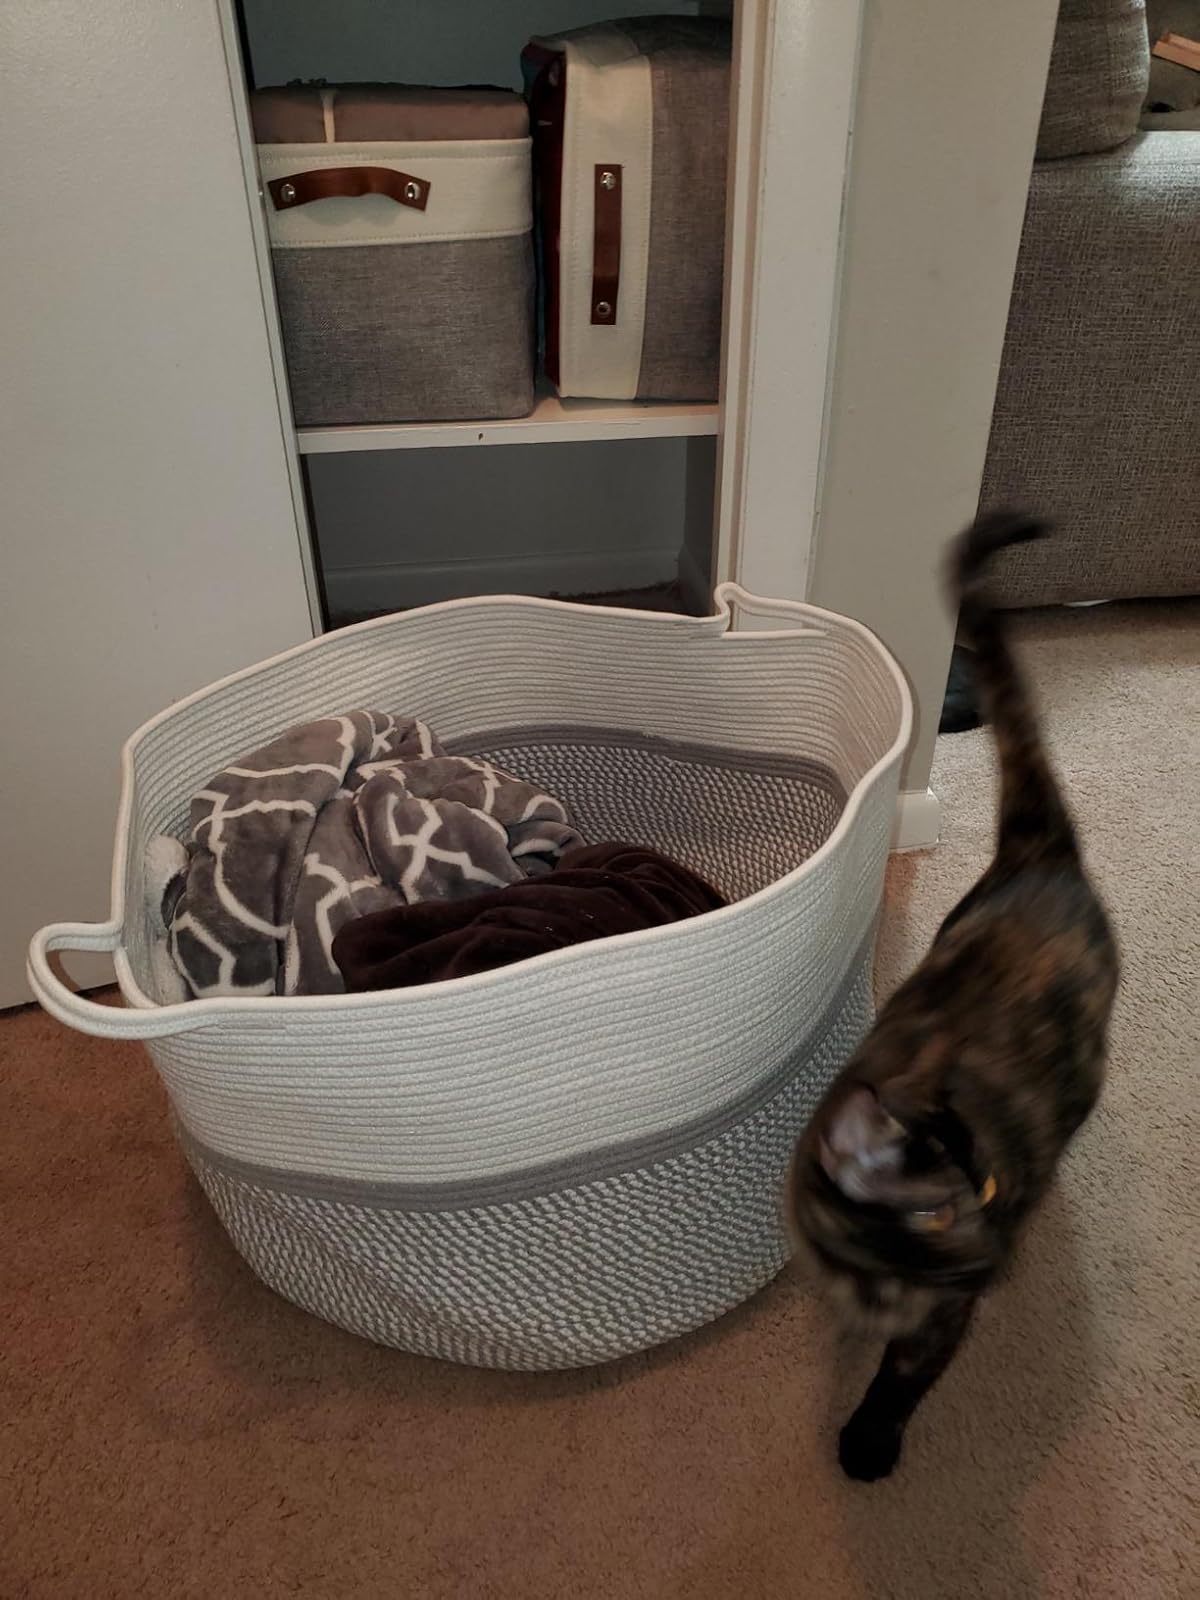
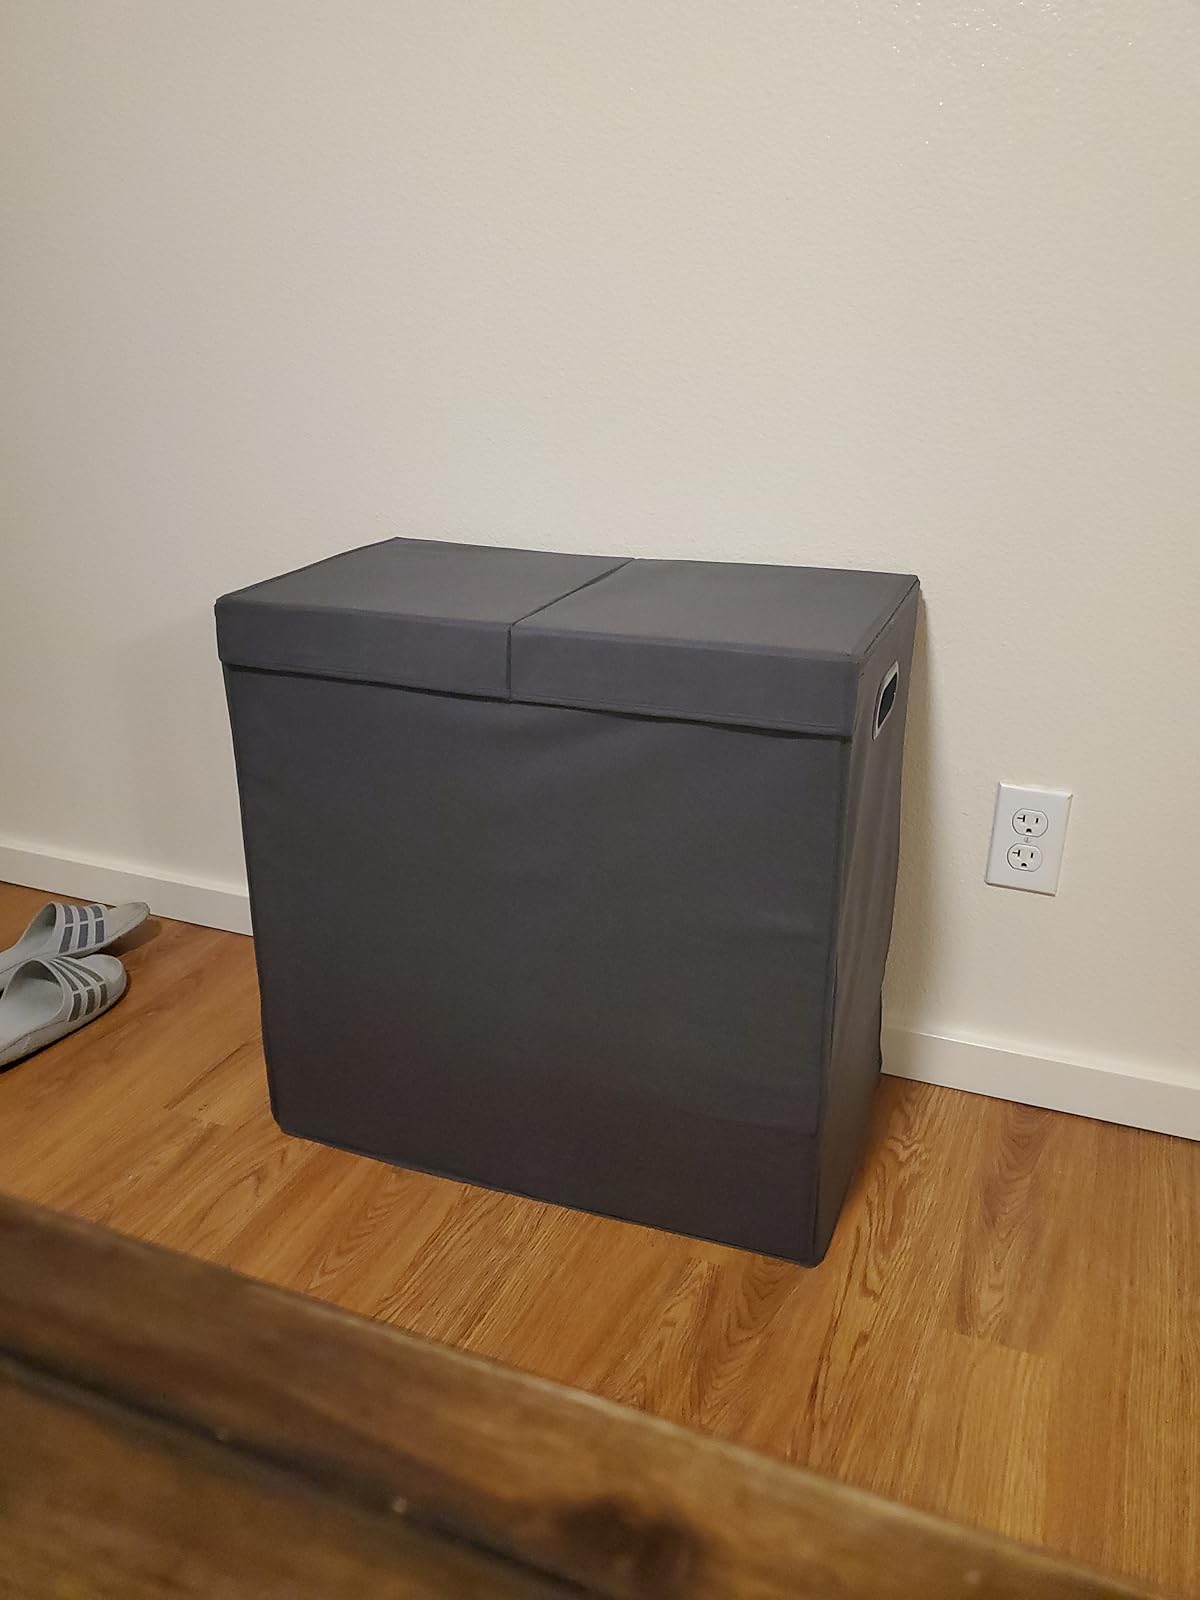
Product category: items_hamper
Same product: no